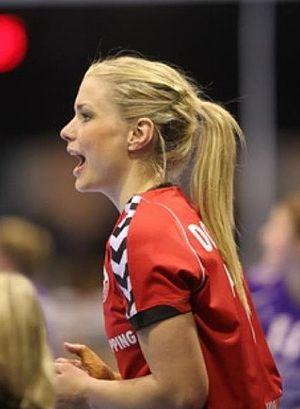
Angelica Wallén, née le 11 avril 1986 à Sundsvall, est une handballeuse internationale suédoise, qui évolue au poste de demi-centre.